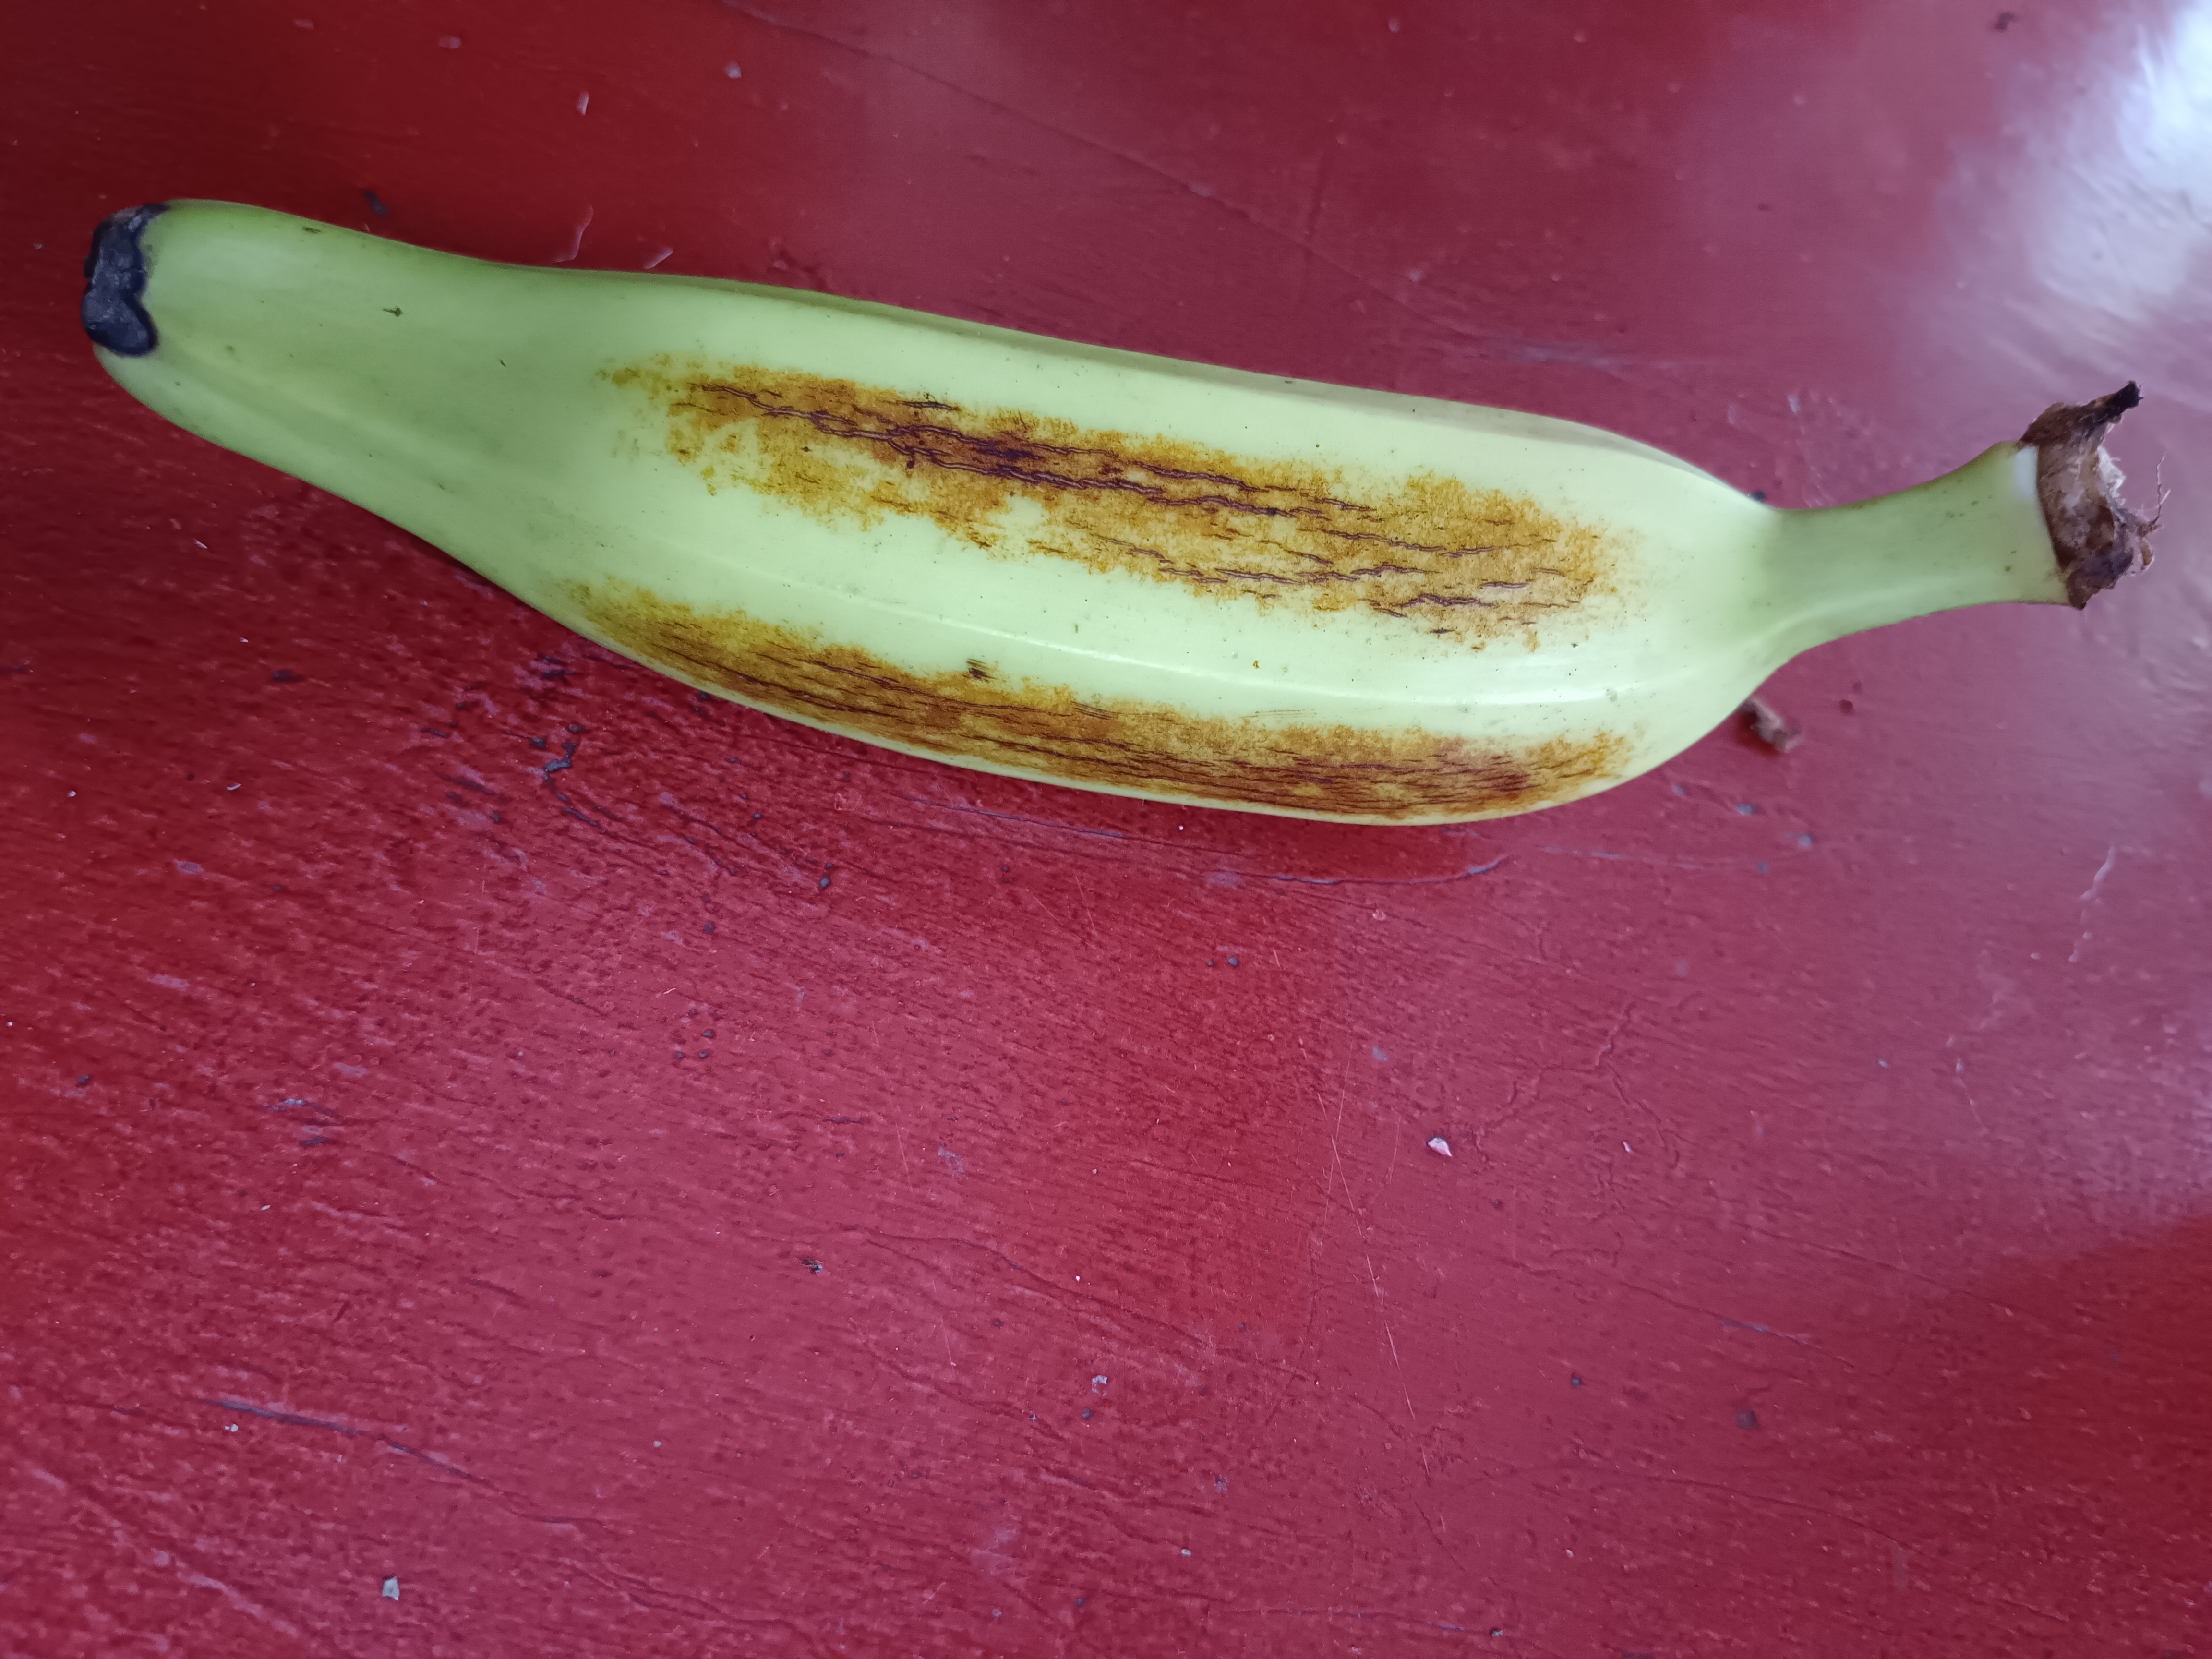
Banana variety: Anaji